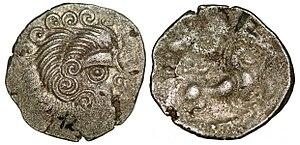
En 1957, le docteur Guidon fonde la Société archéologique de Corseul la Romaine. Vingt ans plus tard, un musée est créé au deuxième étage de la mairie. Il présentait des objets issus des fouilles menées par les archéologues et par Monsieur Ricordel et ses élèves.
Le Trésor de Trébry est un dépôt monétaire de monnaies gauloises découvert en 1973 à Trébry, dans les Côtes-d'Armor constitué de 1756 statères en argent datant du Iᵉʳ siècle av. J.-C..
Corseul [kɔʁsœl] est une commune française située dans le département des Côtes-d'Armor, en région Bretagne.